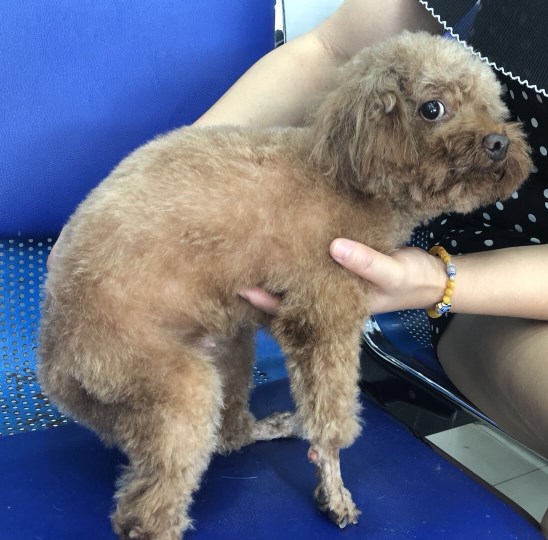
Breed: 2925-n000114-toy_poodle